Amy's Kitchen

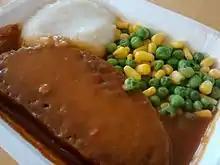
Amy's veggie loaf with mashed potatoes and vegetables

As of 2017, the company makes more than 250 organic products in 27 categories, including burritos, bowls, pizza, wraps, soup, chili, and candy. All of Amy's products are vegetarian. Amy's products do not contain meat, seafood, eggs, animal rennet, peanuts, bioengineered ingredients, or hydrogenated oils.